Well Hall

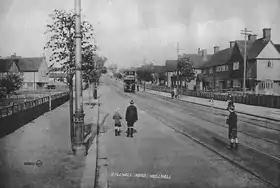
Tram travelling along Well Hall Road, 1912.

In 1905 the Metropolitan Borough of Woolwich council built Well Hall Road, a straight paved road, replacing the smaller winding country lane named "Well Hall Lane", and "Woolwich Lane", which went north from Eltham High Street through Well Hall toward Woolwich. In 1910 trams started running along Well Hall Road from Woolwich to Eltham, passing through Well Hall. In 1913 motorised buses began being used in the Woolwich borough and gradually replaced the horsebuses that were previously used. In 1932 another tram route was created along Westhorne Avenue running through Well Hall. The trams ran until the early 1950s when they were gradually phased out. In 1952 the trams in the Metropolitan borough of Woolwich ceased running and were the last in London to be withdrawn.